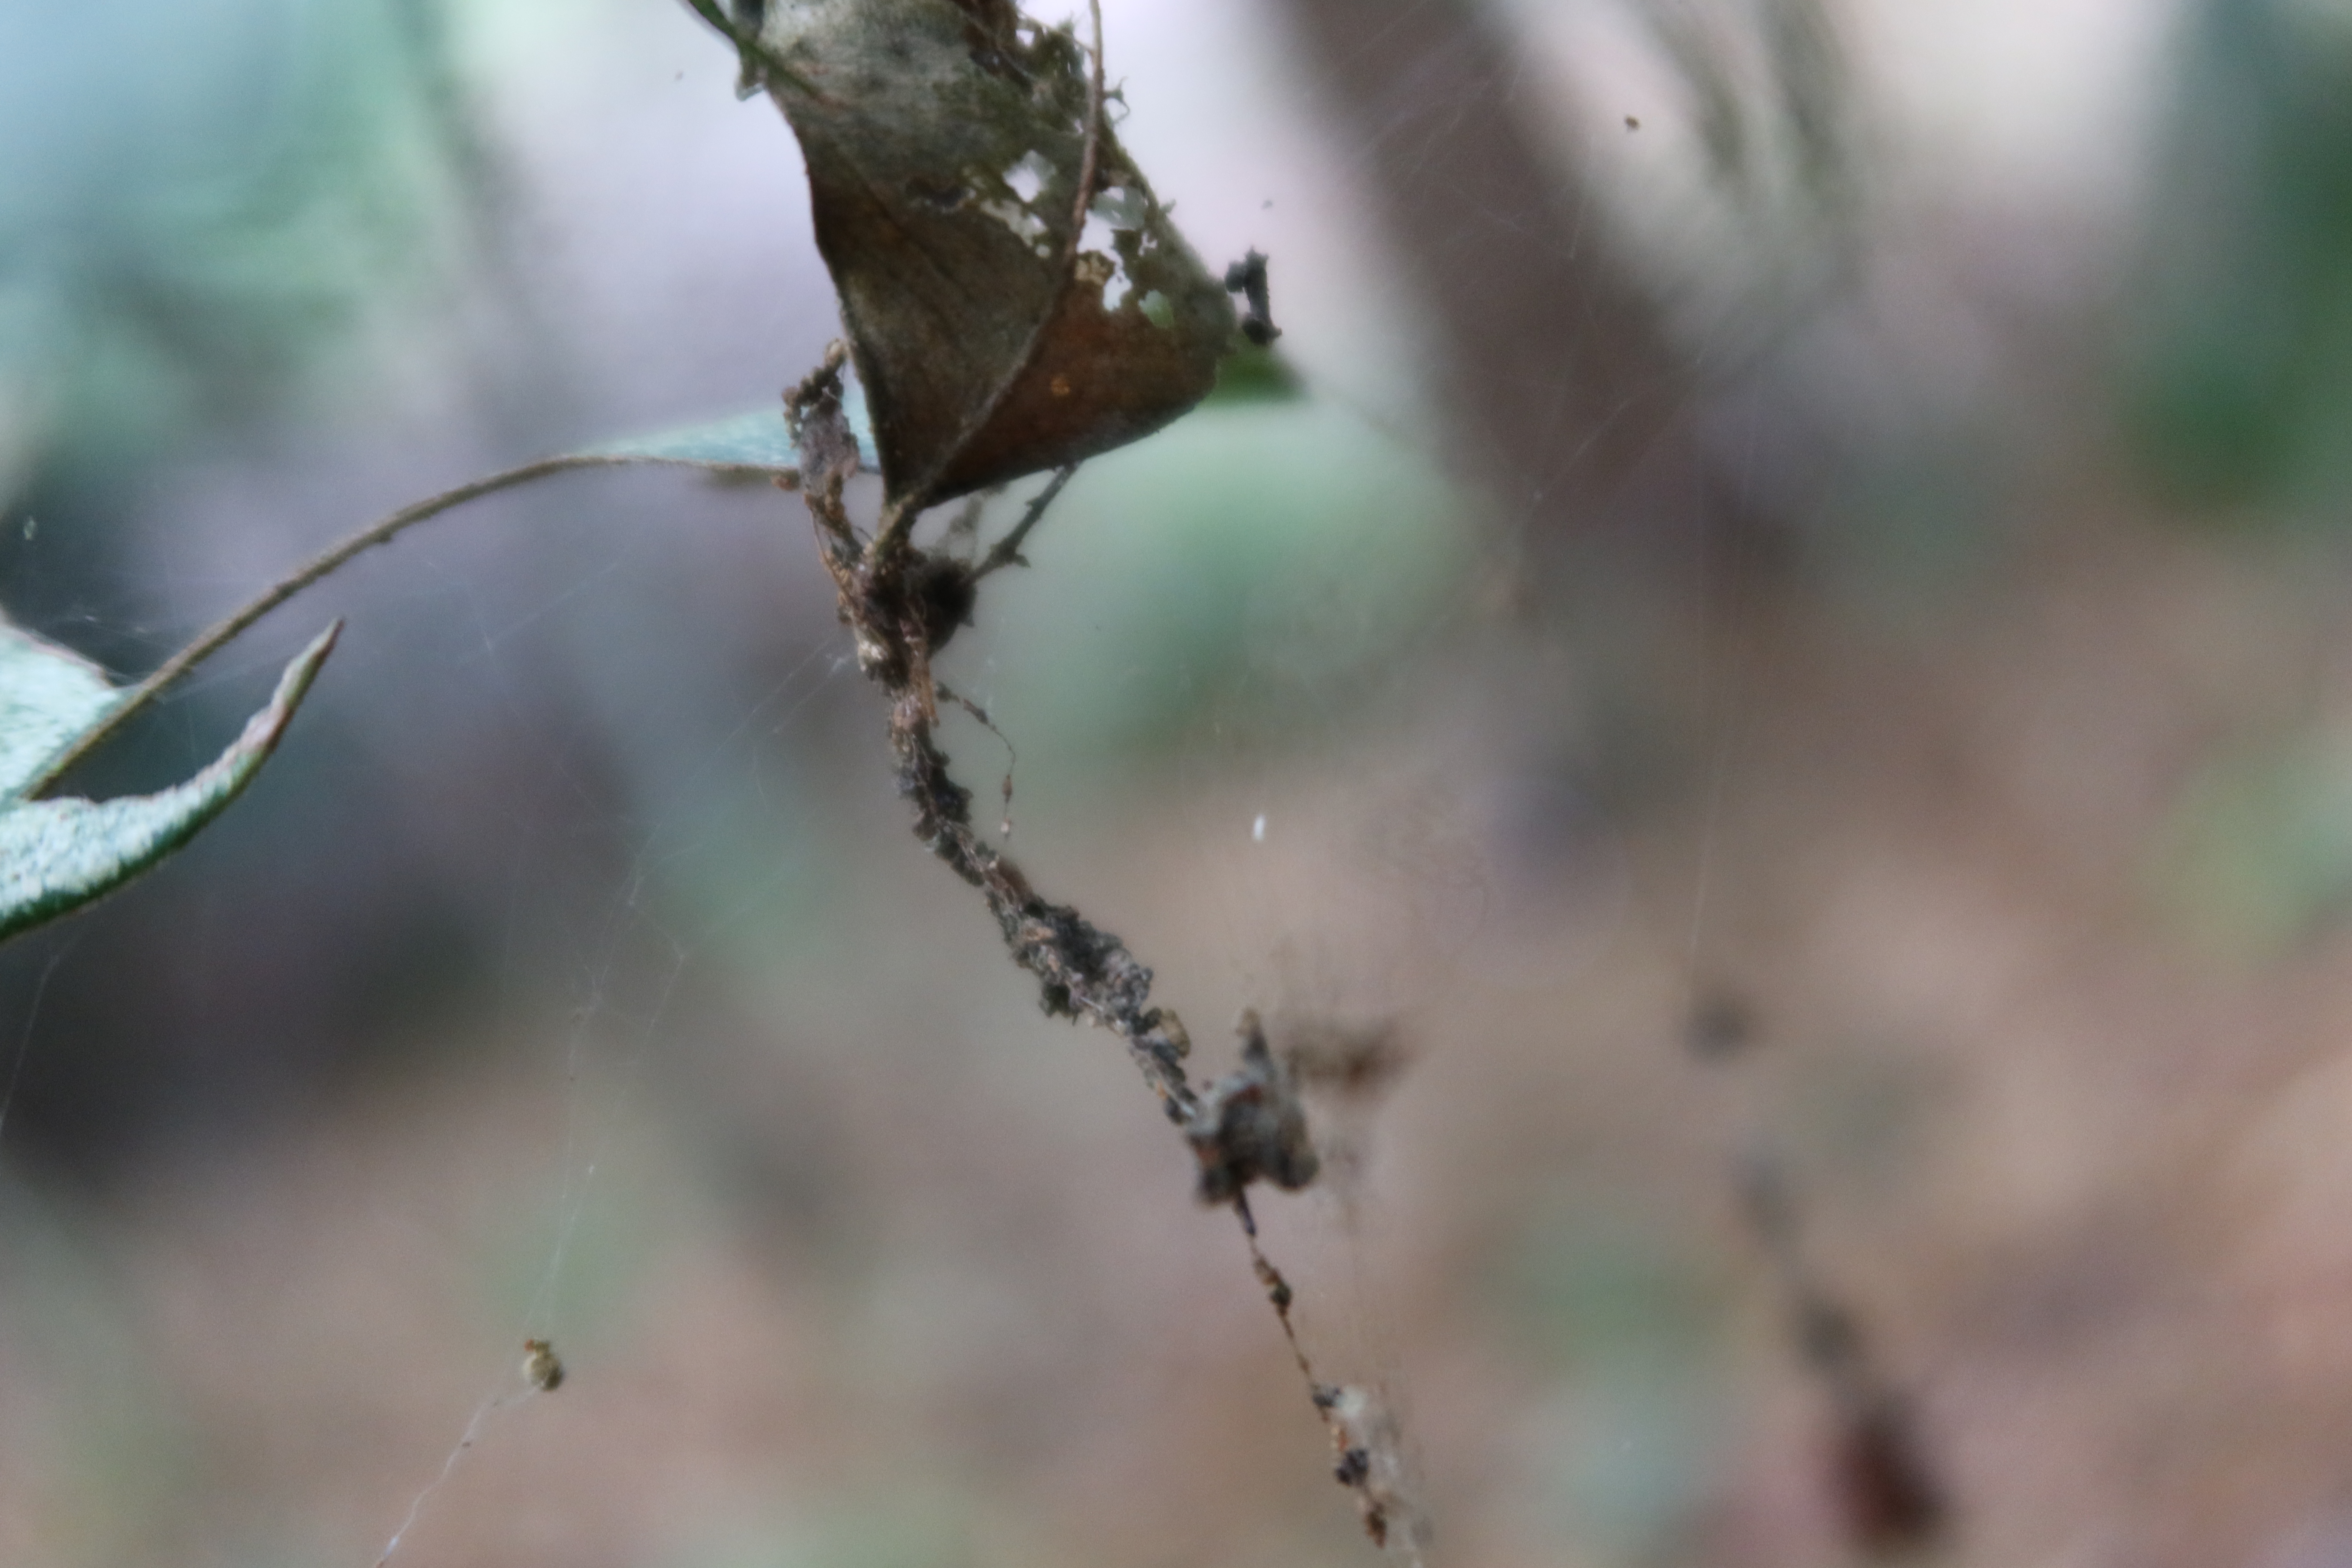
Label: Spiders